Ladislaus Weinek

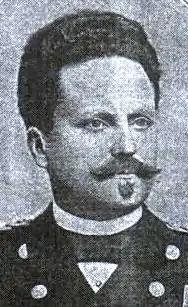
Ladislaus Weinek.

Ladislaus Weinek (13 February 1848, Buda – 12 November 1913, Prague) was an Austro-Hungarian astronomer.